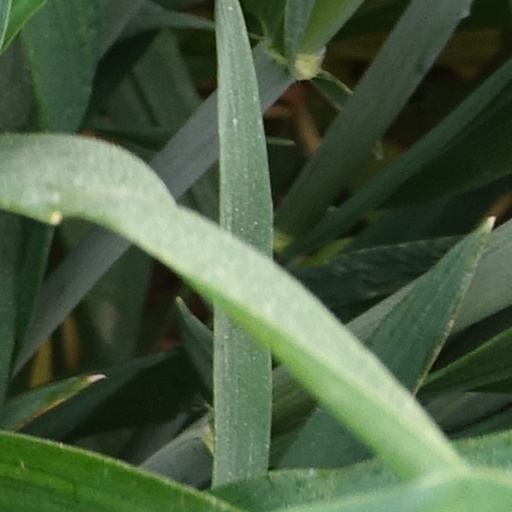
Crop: wheat